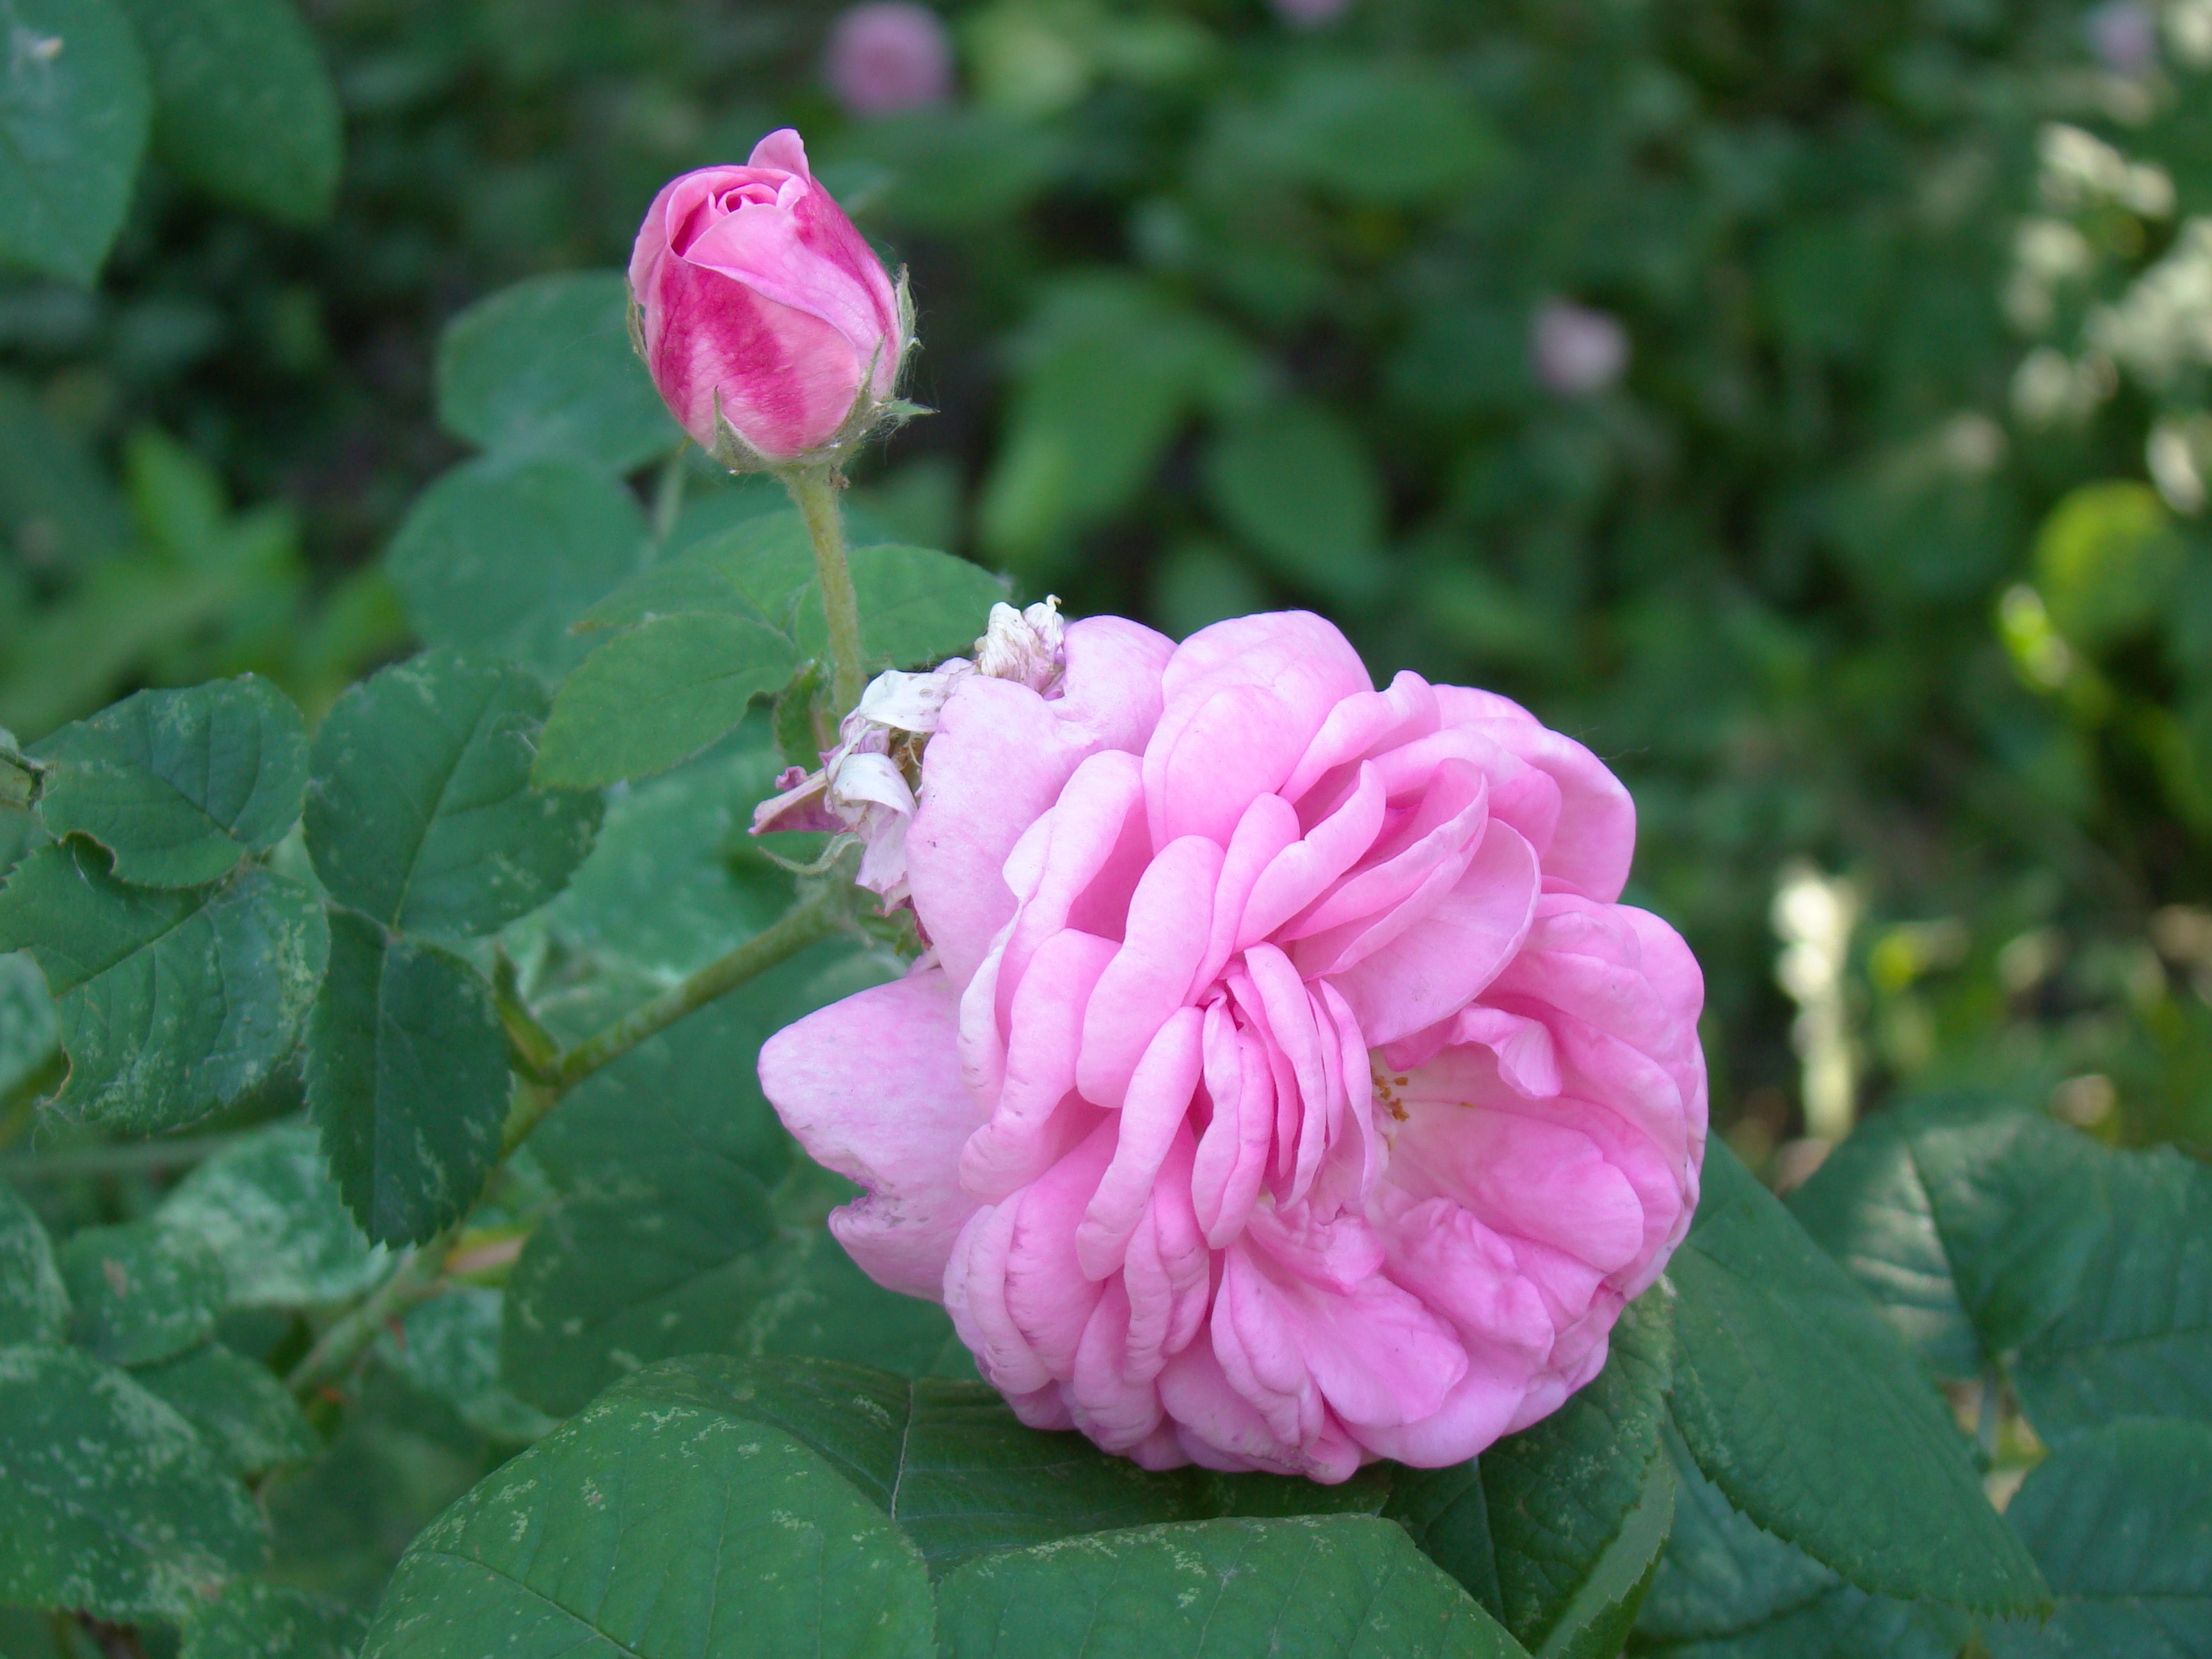
plant, sun, flower, petal, summer, rose, botany, pink, flora, flowers, leaves, day, floribunda, rose hip, flowering plant, garden roses, rose family, the buds, rosa rugosa, annual plant, land plant, rosa centifolia, rose order, rosa gallica